To a Skylark

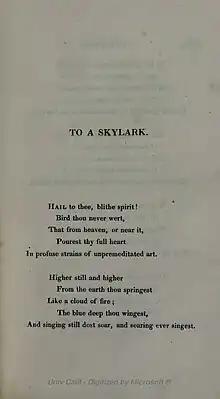
1820 publication in the "Prometheus Unbound" collection.

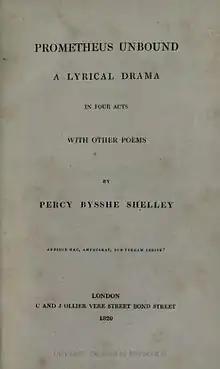
1820 cover of "Prometheus Unbound", C. and J. Ollier, London.

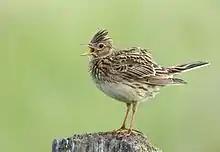
A Eurasian skylark ("Alauda arvensis") singing.

"To a Skylark" is a poem completed by Percy Bysshe Shelley in late June 1820 and published accompanying his lyrical drama "Prometheus Unbound" by Charles and James Ollier in London.